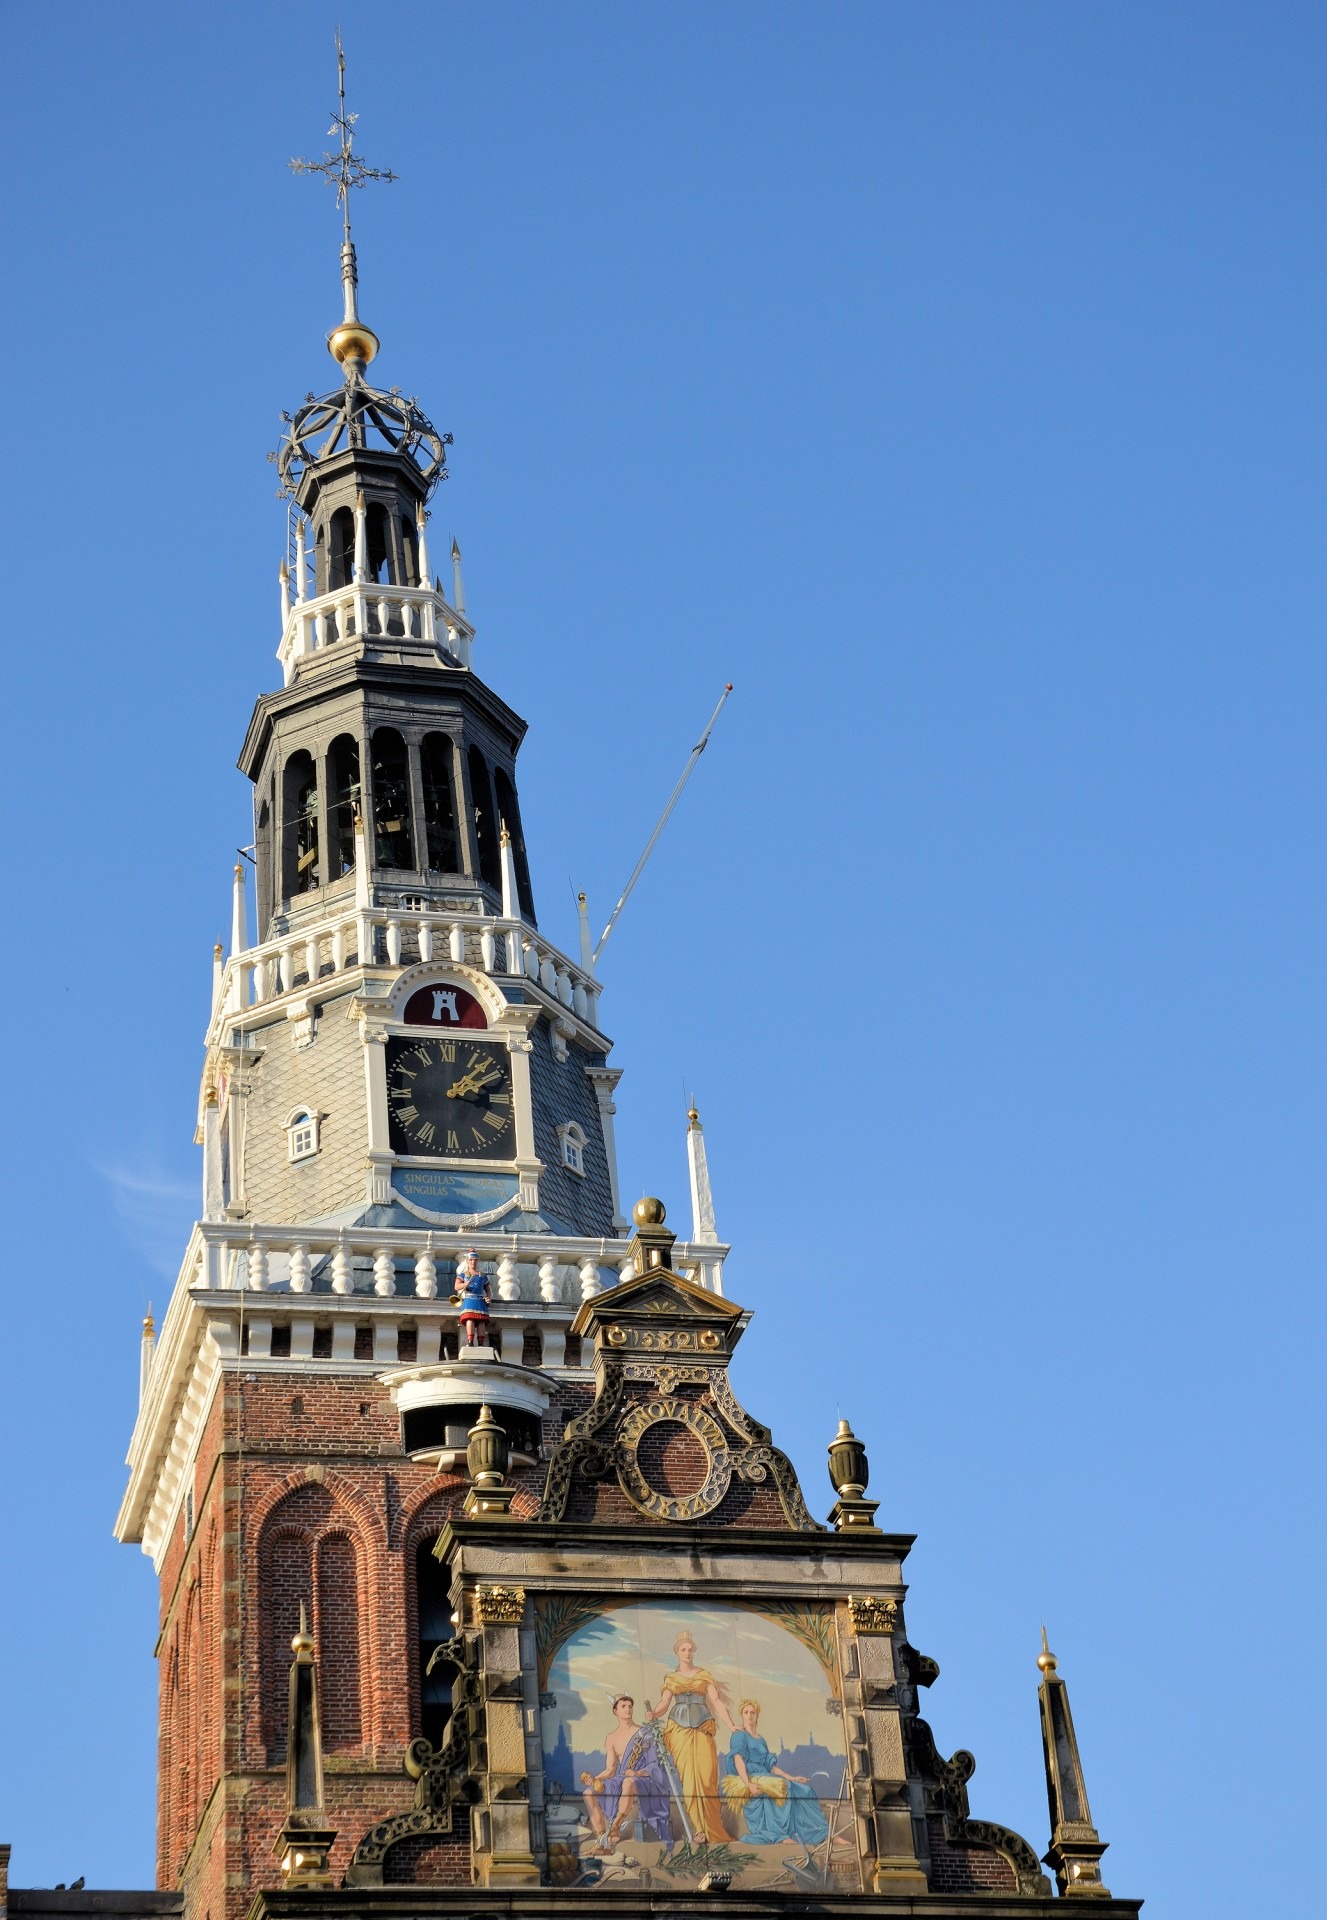
architecture, structure, building, old, city, monument, construction, tower, religion, landmark, church, cathedral, historic, christian, tourism, gothic, place of worship, clock tower, bell tower, religious, design, spire, faith, steeple, christianity, aged, architecture design, belief